Holy Name Cathedral, Brisbane

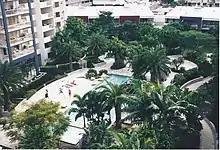
Cathedral Place apartment complex, circa 2005

Concrete foundations for the building were laid in 1927, and the foundation stone was laid on 14 September 1928 by the papal legate, Cardinal Cerretti, with a crowd of 35,000 people in attendance. Due to the Great Depression which began in late 1929, fund-raising efforts in the 1930s stalled. Because of lack of funds caused by unwise investment in oil shares of the Roma oil wells the dream did not come to fruition. Nevertheless, Duhig managed to raise enough funds to build a crypt on the site which was completed in 1934. In August 1935, the principal altar in the crypt was consecrated by Duhig. However, fundraising efforts stalled shortly thereafter.